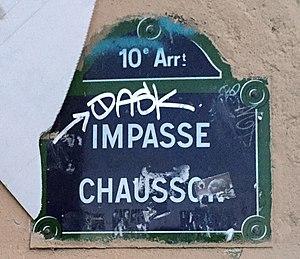
L'impasse Chausson est une voie du 10ᵉ arrondissement de Paris, en France.